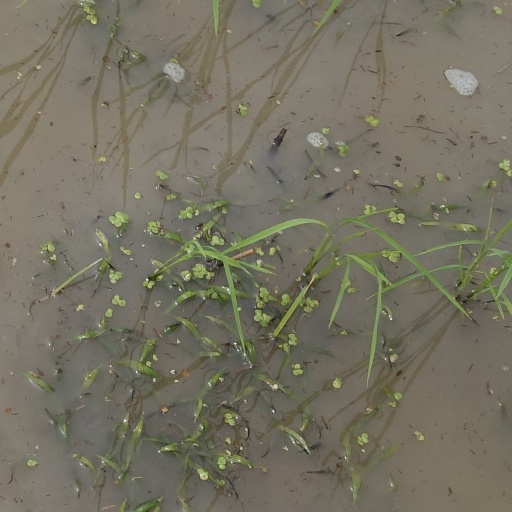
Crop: rice